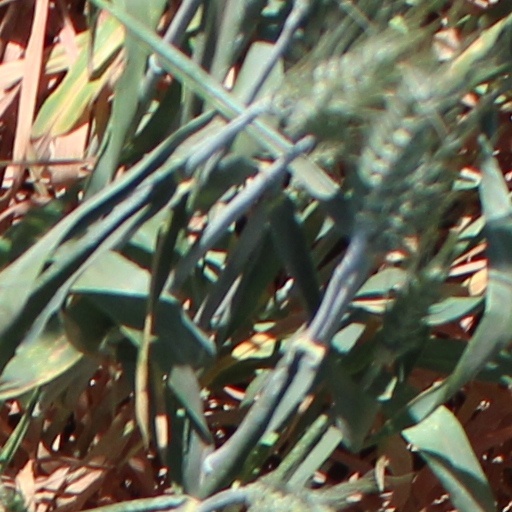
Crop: wheat